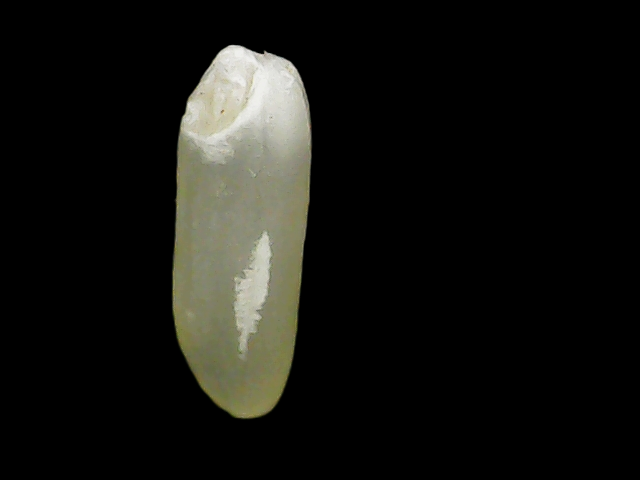
Rice variety: Binadhan7